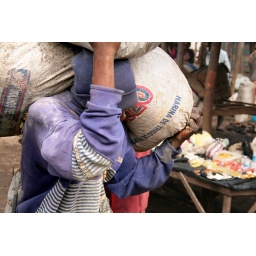
A worker carries a large bag of charcoal from a delivery truck at the Pine Forest market in Haiti.